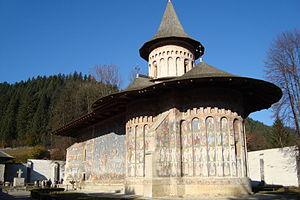
Le monastère de Voroneț est un monastère de Bucovine en Roumanie, se trouvant près de la ville de Gura Humorului. Il a été bâti sous l'ordre d'Étienne III le Grand en 3 mois et 3 semaines, du 26 mai au 14 septembre 1488 à la suite d'une victoire contre les Ottomans.